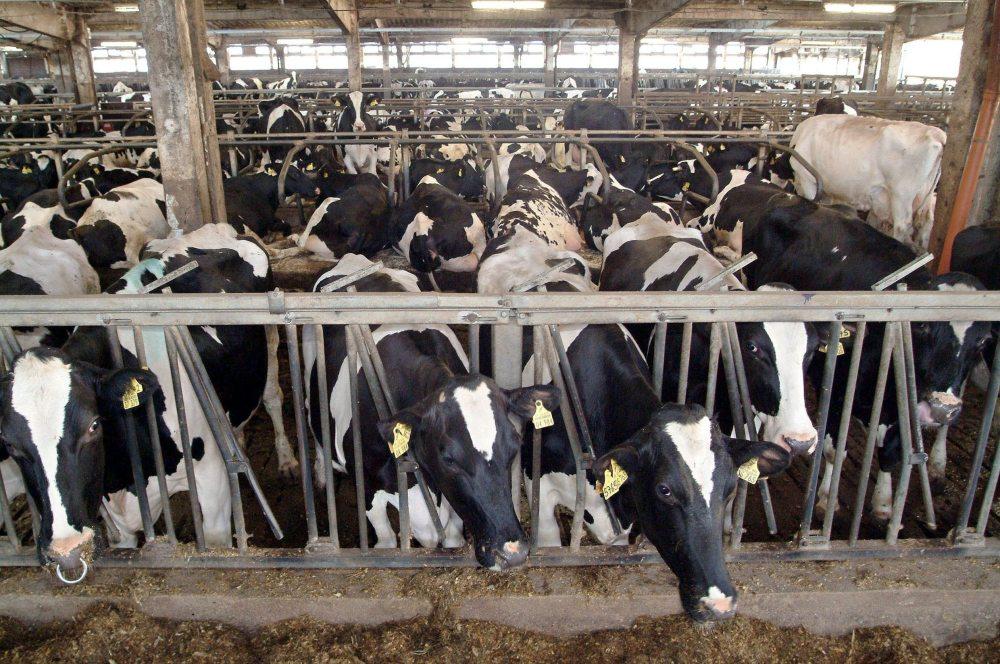
Ng'ombe wenye rangi nyeusi na nyeupe wapo ndani ya jengo maalumu la mifugo, ambapo hufugwa kwa mbinu za kisasa, hii huchangia uzalishaji mkubwa wa maziwa na nyama kwa kuongeza tija na kuhakikisha usalama wa mifugo kwa mazingira yaliyodhibitiwa vizuri.